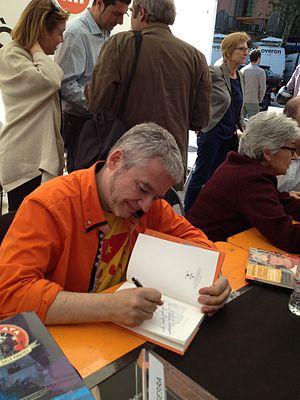
Màrius Serra i Roig, né le 1ᵉʳ mai 1963 à Barcelone, est un écrivain, traducteur et journaliste espagnol d'expression catalane, auteur de mots croisés et créateur d'énigmes sur des mots.